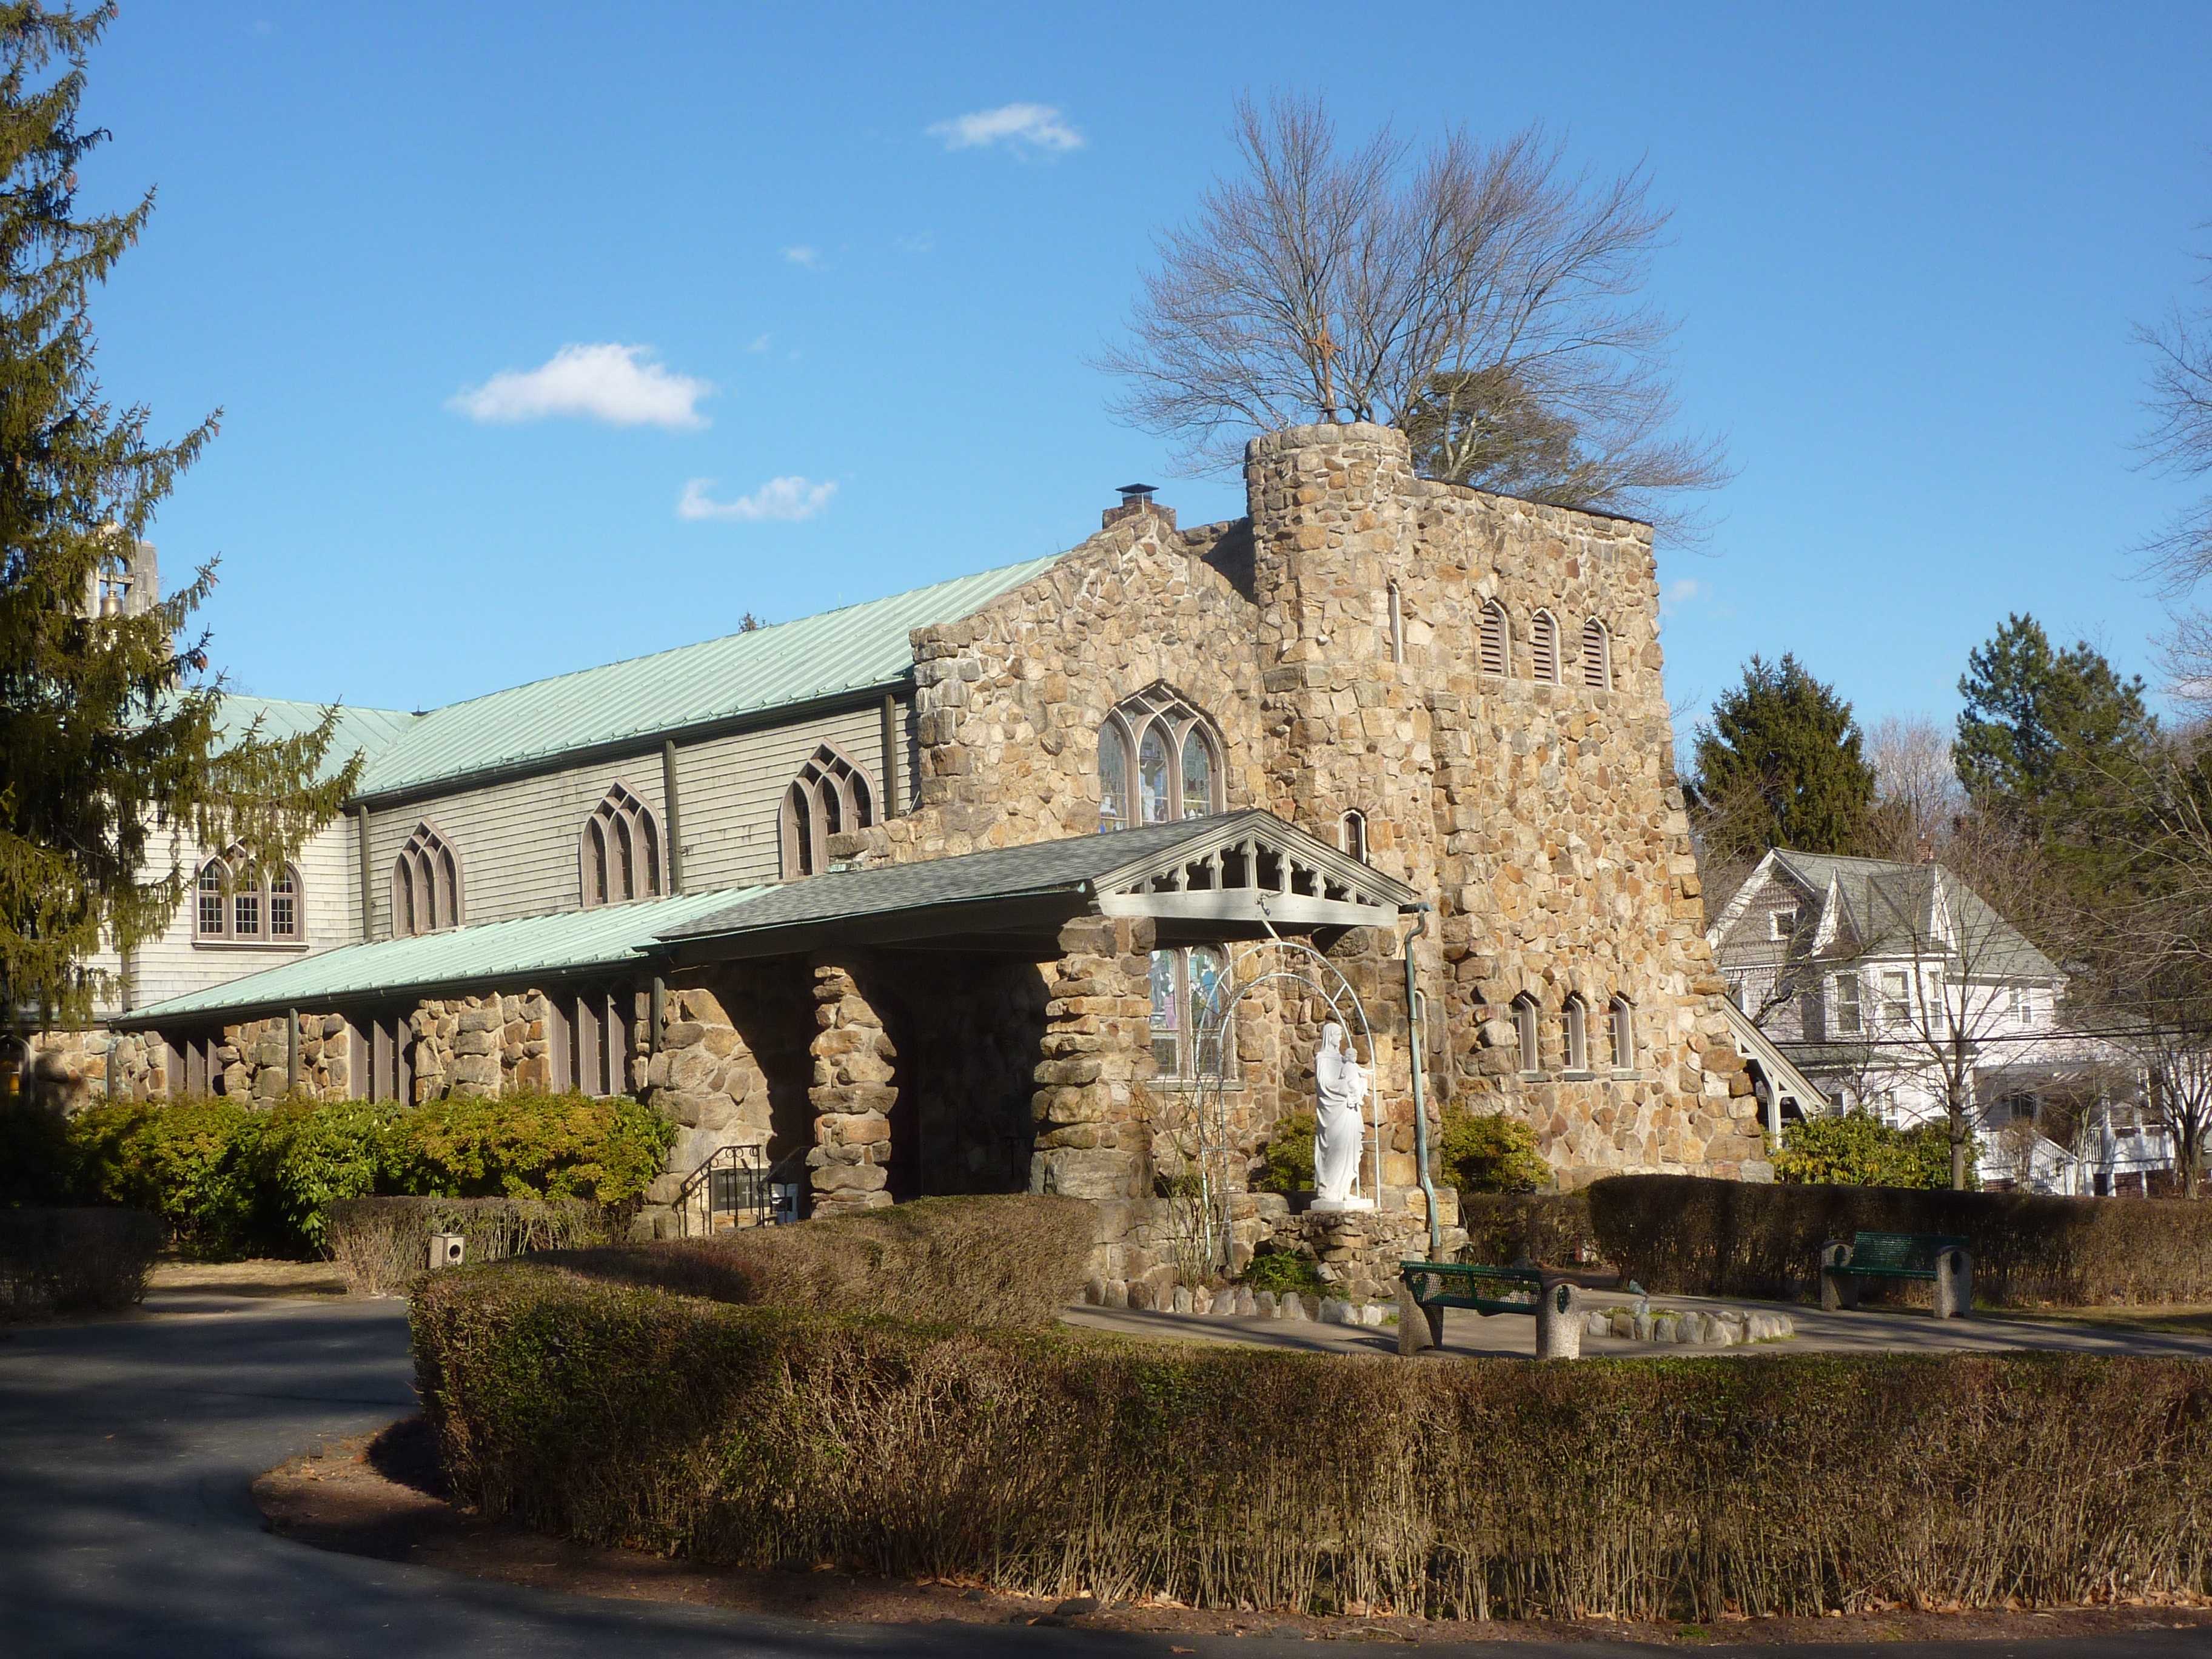
architecture, bridge, river, village, symbol, religion, church, cross, christian, waterway, spiritual, education, religious, catholic, christ, faith, jesus, school, christianity, holy, easter, estate, god, crucifix, catholicism, salvation, catholic school